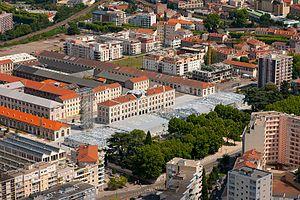
Cité du design au cœur du quartier créatif Manufacture à Saint-Etienne
Saint-Étienne, Sant-Etiève ou Sant-Tiève en arpitan et Sainté en langage familier, est une commune française située dans le quart sud-est de la France, en région Auvergne-Rhône-Alpes. C'est le chef-lieu du département de la Loire.